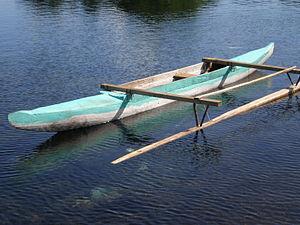
Vaʻa désigne un sport de course tahitien en pirogue aussi appelé pirogue polynésienne ou outrigger canoë. On distingue plusieurs types : les V1, V3, V6 et V12. Le va'a est actuellement pratiqué comme sport et des compétitions sont organisés en Polynésie Française.
Vaʻa est un mot en samoan, hawaïen et tahitien qui signifie «bateau» ou «canoë». Le mot est apparenté à d'autres mots polynésiens tels que vaka ou le mot maori waka.